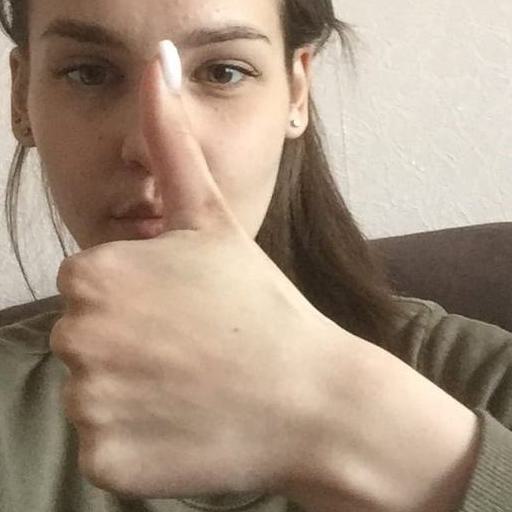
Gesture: like